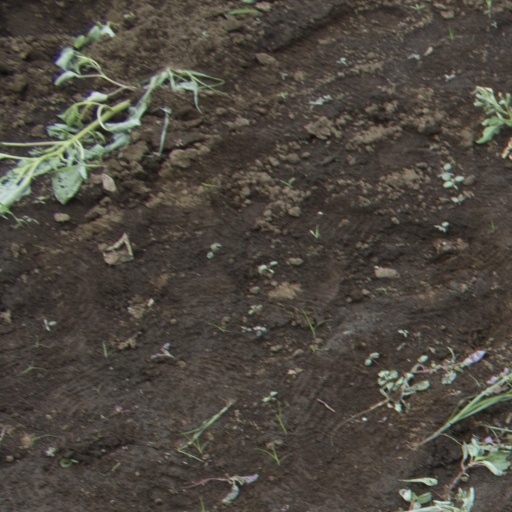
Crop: soybean